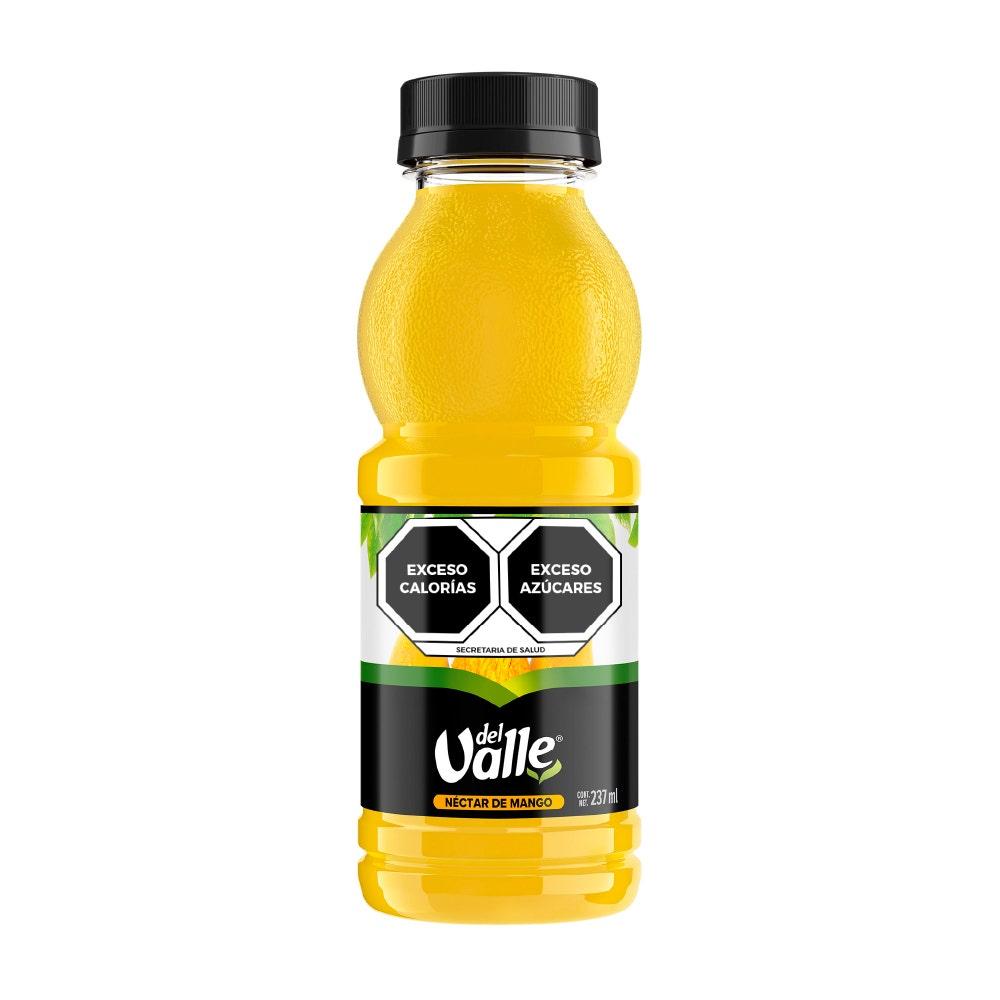
A Nectar Del Valle flavor mango  in a 237-milliliters plastic bottle